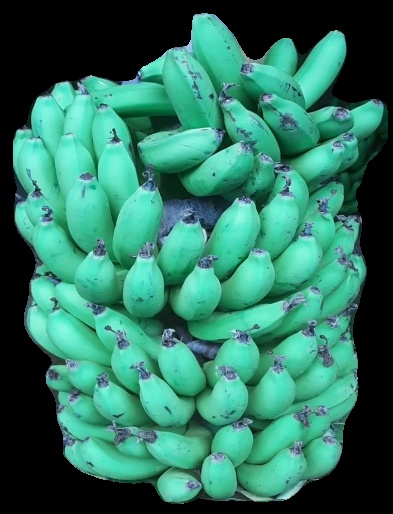
Variety: pachbale
Grade: grade1